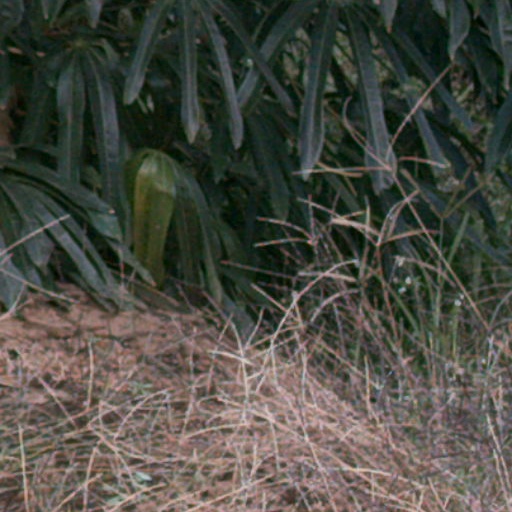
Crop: cassava